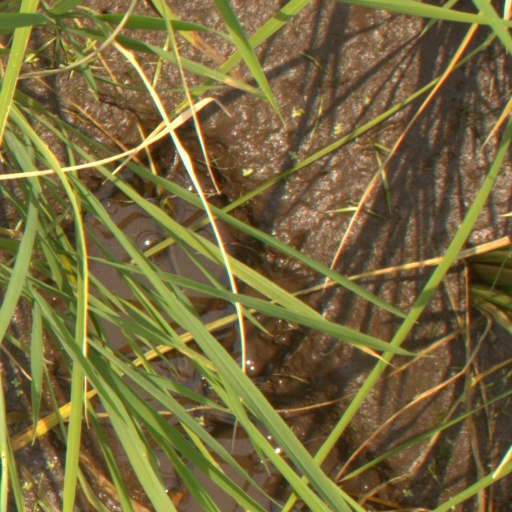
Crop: rice